Banded stilt

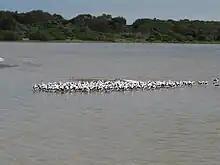
a flock of a few hundred brown and white birds in a shallow lake

The banded stilt is generally found in southern Australia. In Western Australia, it is found predominantly in the southwestern corner, though can be as far north as the saltworks in Port Hedland. Breeding took place at Lake Ballard in the Goldfields-Esperance after heavy rainfall from Cyclone Bobby in 1995, and then again after flooding in 2014. In 1933 a large colony had been recorded at Lake Grace, but had succumbed to attack presumably by foxes. The banded stilt has been recorded in southeastern South Australia, as well as the drainage of the Lake Eyre system, and in Victoria west of Port Phillip and the Wimmera. In July 2010 Lake Torrens filled with water, resulting in the influx of around 150,000 banded stilts. The Natimuk-Douglas Wetlands in western Victoria are an important nesting ground for the species, though lower numbers come here if there is flooding elsewhere in southeastern Australia. In New South Wales, it is most commonly found in the Riverina and western parts of the state, and has reached southern Queensland and the Northern Territory, where it has been found at the sewage ponds at Alice Springs and Erldunda. It has been recorded as a vagrant to Tasmania, with significant numbers recorded in 1981.